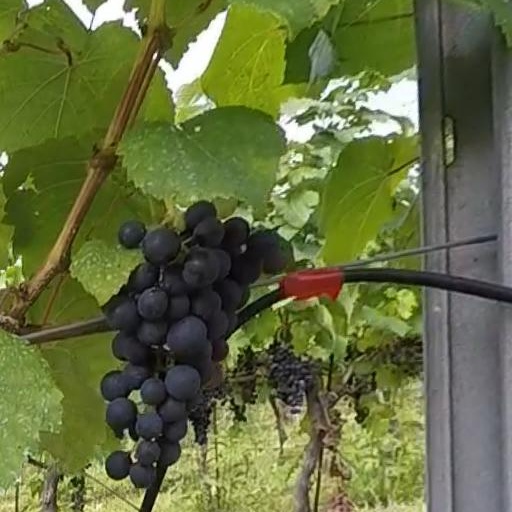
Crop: grape